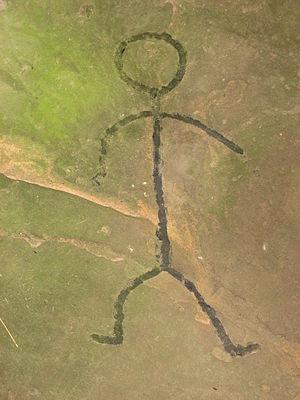
Un bonhomme allumette ou bonhomme fil de fer ou bonhomme bâton, en anglais stickfigure ou stickman, est un dessin représentant un humain de façon très simple.